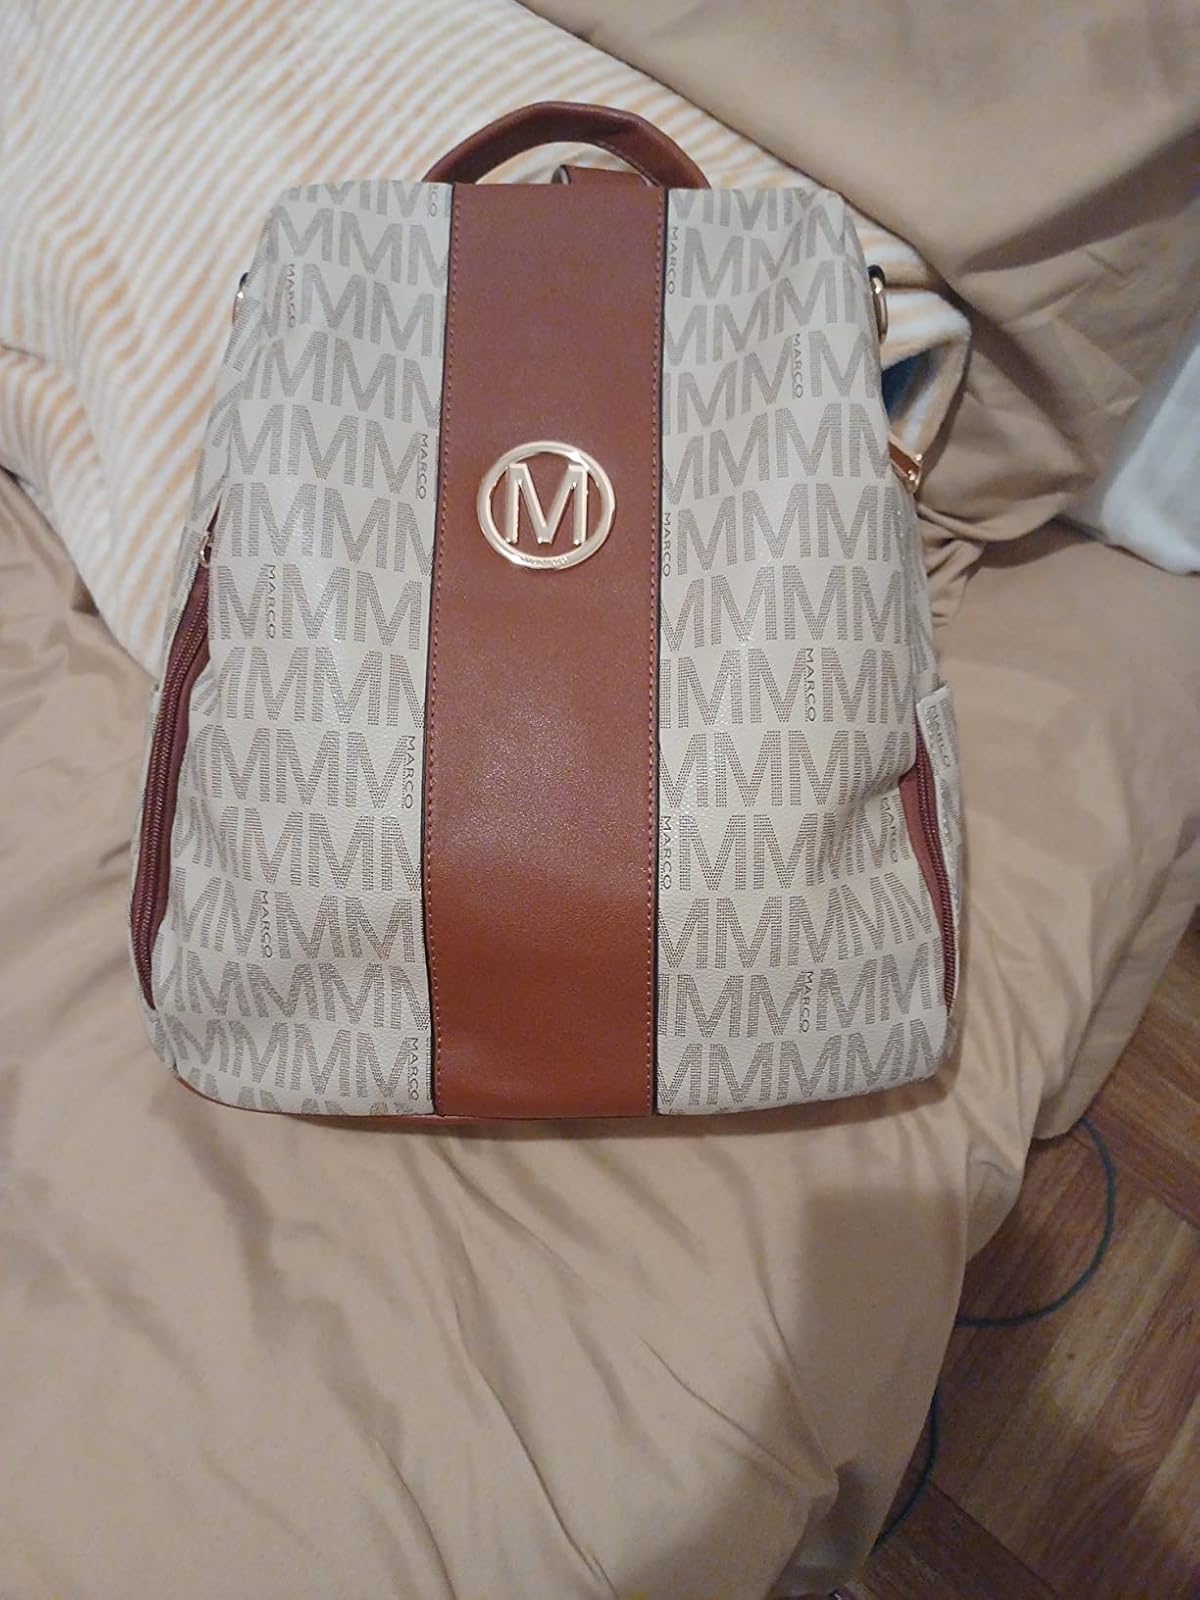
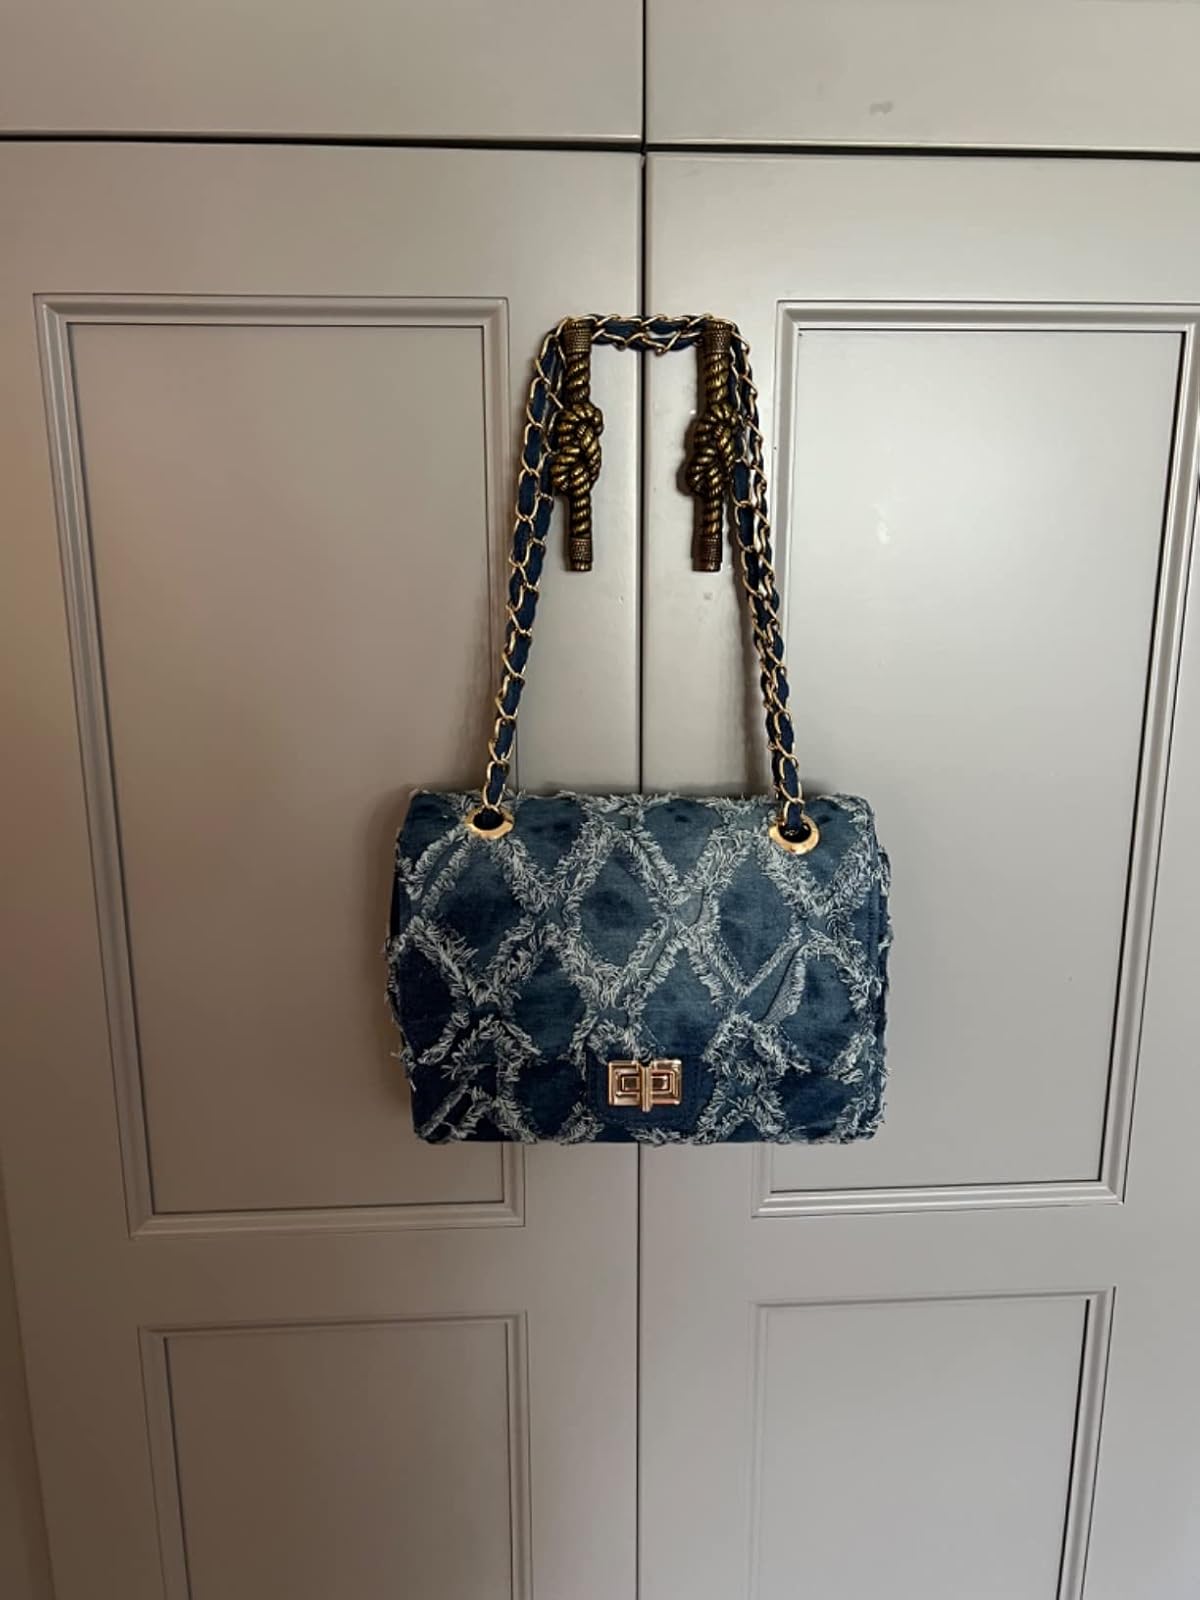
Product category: accessories_handbag
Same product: no